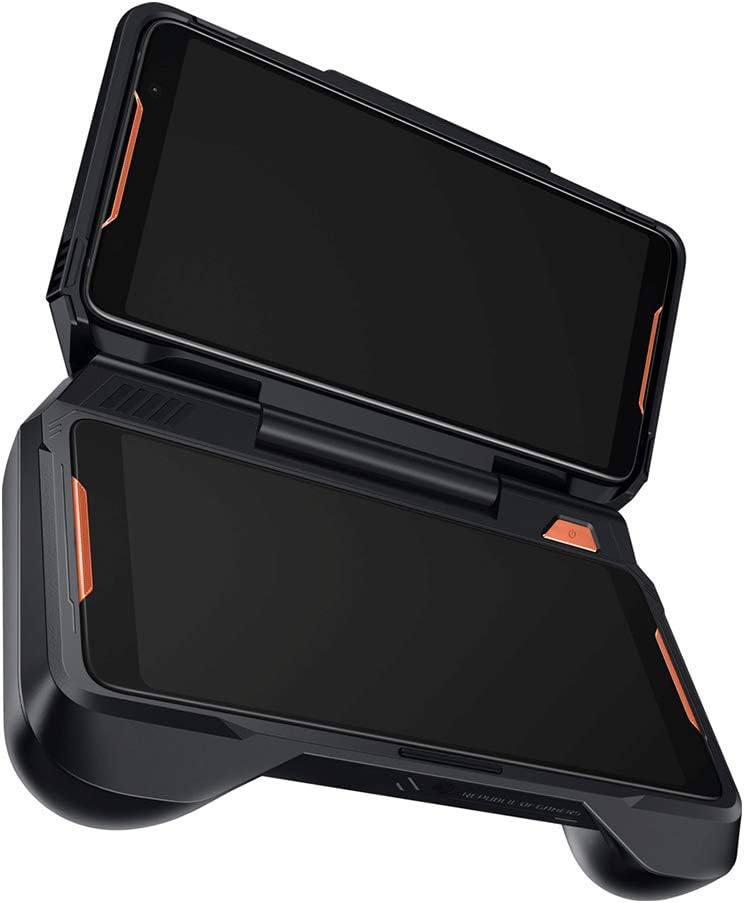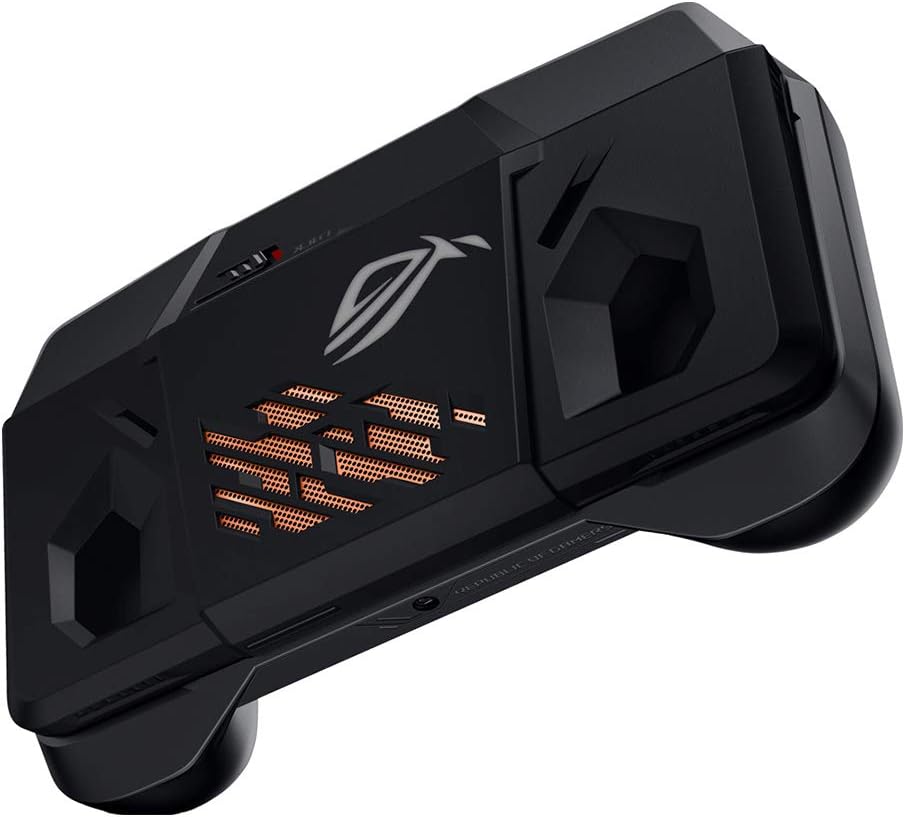
ASUS TwinView Dock (ZS600KLS) ROG Phone Accessory (International Version)
Category: Cell Phones & Accessories
This is an international version from TAIWAN that contains Chinese characters on the packaging.
Features: 4-speaker Front-facing speaker system | 6000mAh High-capacity battery | Dual haptic-feedback engine ; Dual physical triggers | Enhanced cooling | Package Content : ASUS TwinView Dock (ZS600KLS) and Documentation. THE PACKAGING AND DOCUMENTATION CONTAINS FOREIGN CHARACTERS (CHINESE).